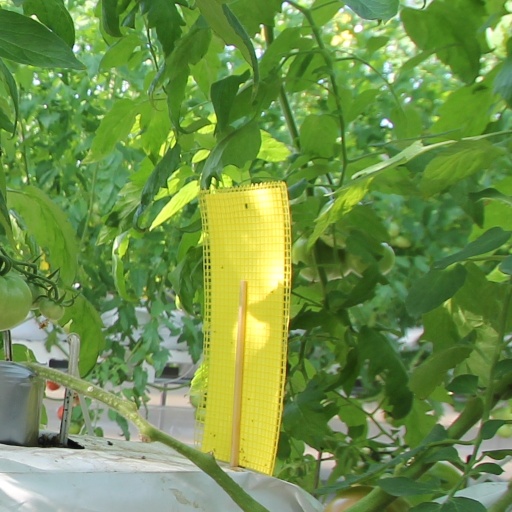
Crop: tomato